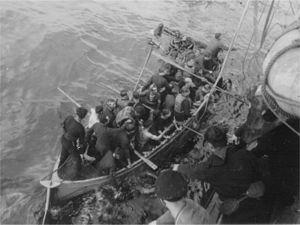
Le HMS Gurkha est un destroyer de classe L en service dans la Royal Navy pendant la Seconde Guerre mondiale.